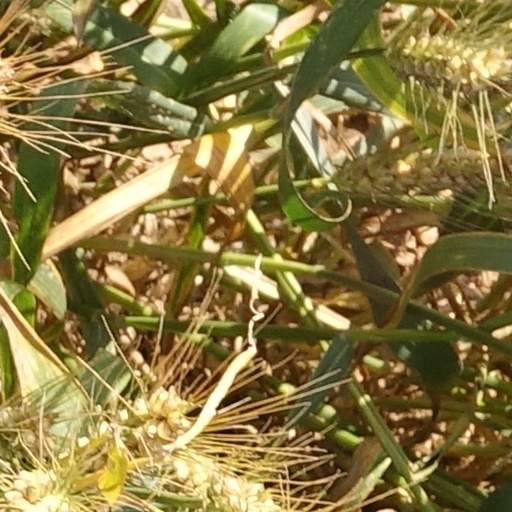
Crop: wheat